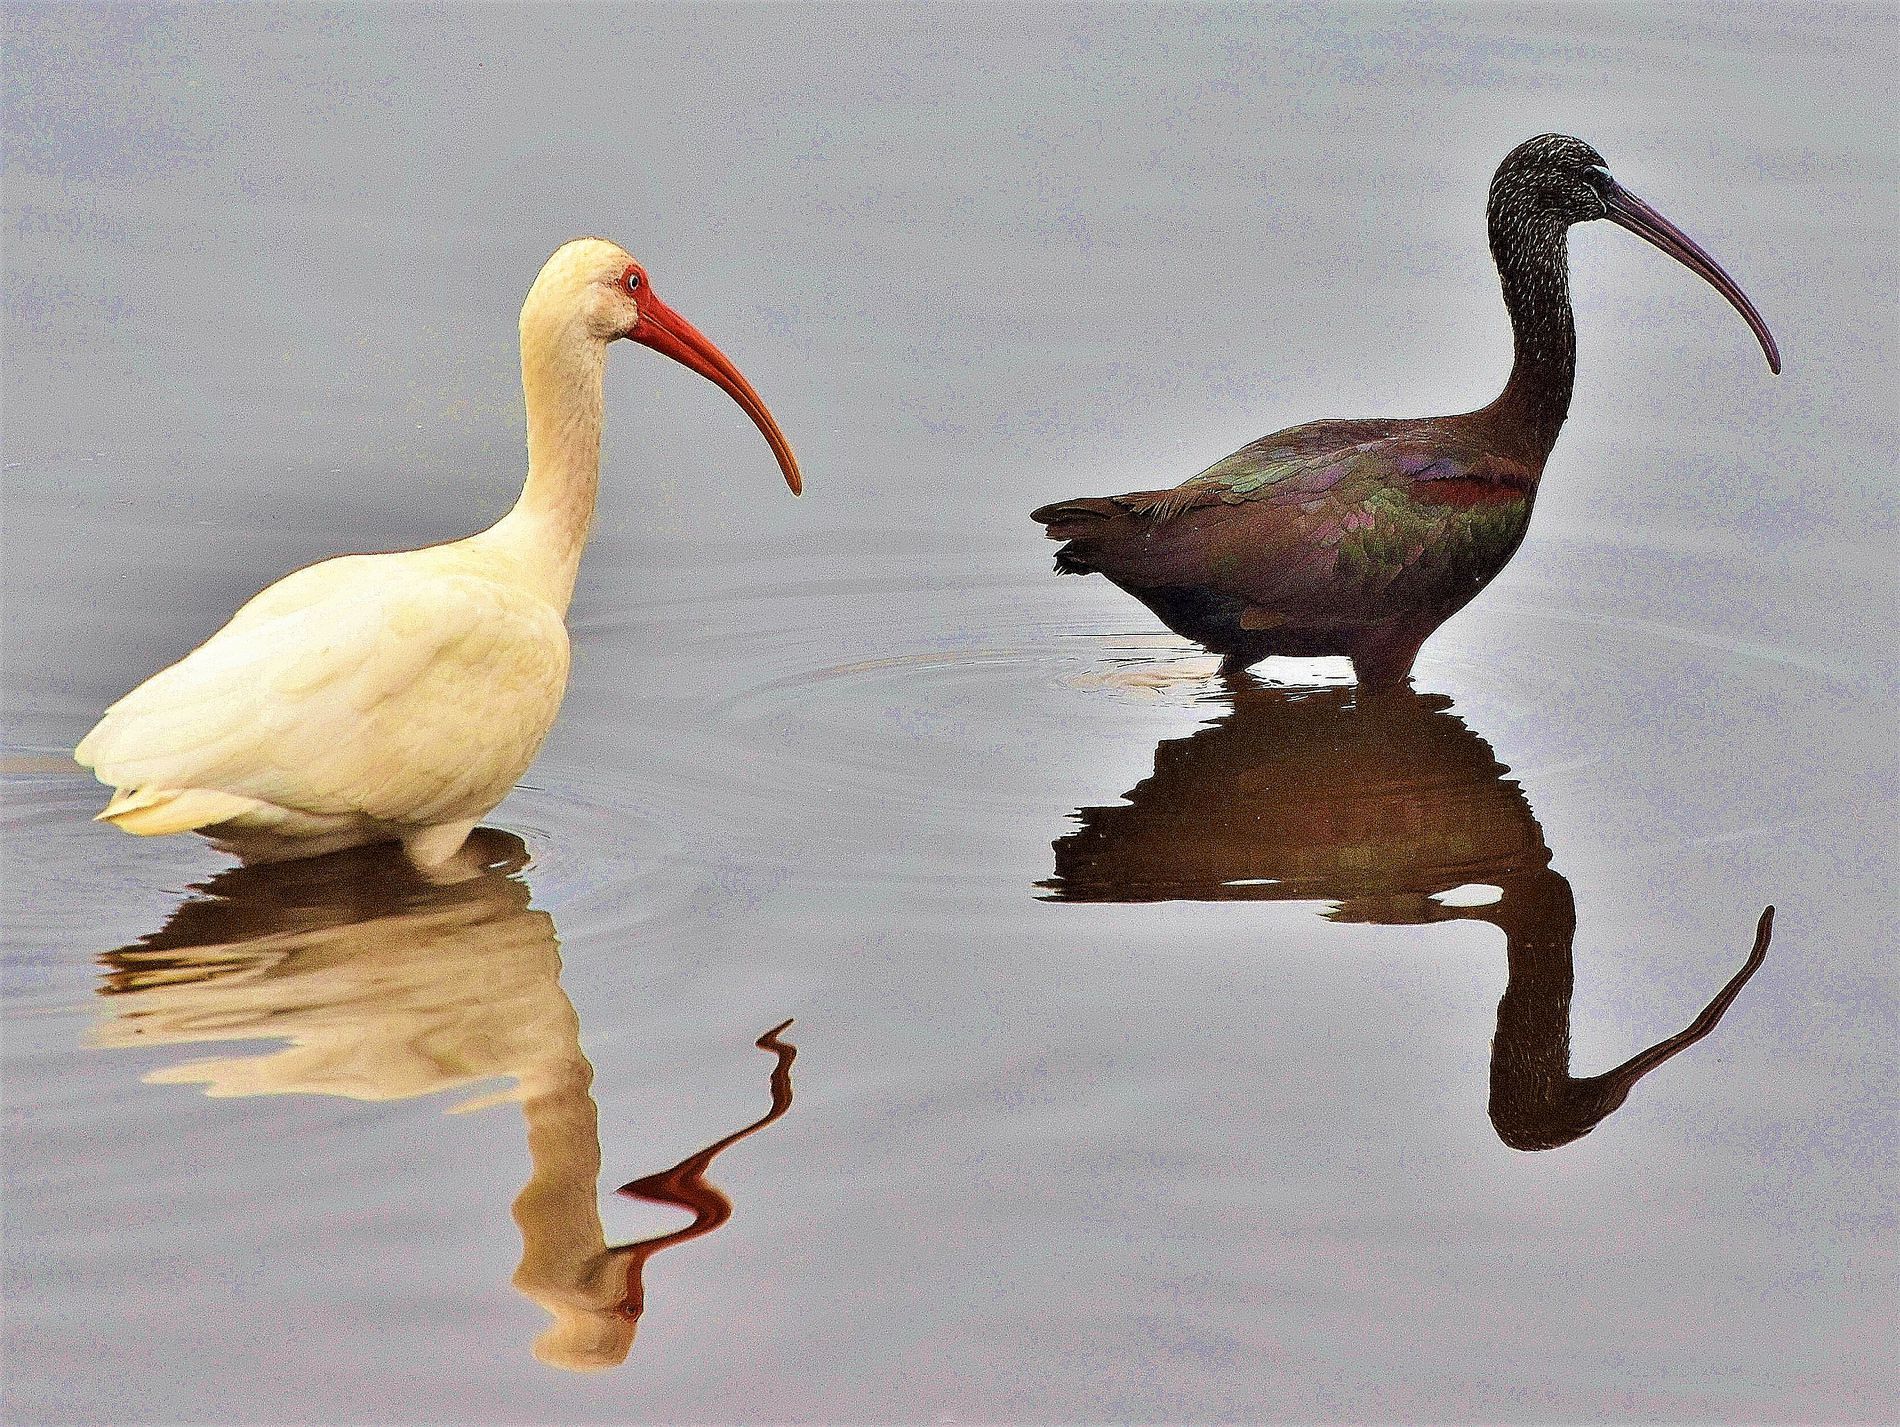
Opposites at Peace.
A picture of two ibises on calm, grayish water, one white and the other black giving a black and white swan-like vibe.
A wildlife photograph taken from a medium shot at a straight on angle featuring a color palette of muted earthy tones. The black and white colors of the ibises create a balanced composition giving a calming atmosphere.
Labels: Animal, Beak, Bird, Waterfowl, Crane Bird, Stork, Water, Outdoors, Nature, Egret, Heron, Swan, Cormorant, Black Swan, Flock, Pelican, Ibises
Camera: NIKON CORPORATION NIKON D5500
Lens: 70-300mm f/4.5-5.6, AF-S VR Zoom-Nikkor 70-300mm f/4.5-5.6G IF-ED
Aperture: F5
Exposure: 1/1000 sec
ISO: 500
Focal length: 185.0 mm